Taquan Air

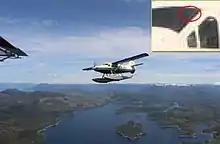
N959PA, a DHC-3 Turbine Otter of Taquan Air, photographed by a passenger on a Mountain Air Service DHC-2 Beaver seconds before a mid-air collision; the DHC-2 was destroyed on impact, while the DHC-3 was able to successfully carry out an forced landing on George Inlet. The circled area on the inset marks a window post that blocked the DHC-3 pilot's view.

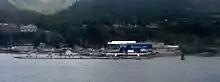
Taquan's seaplane base in Ketchikan

The Taquan Air fleet consists of one Cessna Caravan, eleven de Havilland DHC-2 Beavers, and three de Havilland DHC-3T Turbo Otters certified under FAR part 135 (Air Taxi Operators and Commercial Operators of Small Aircraft).